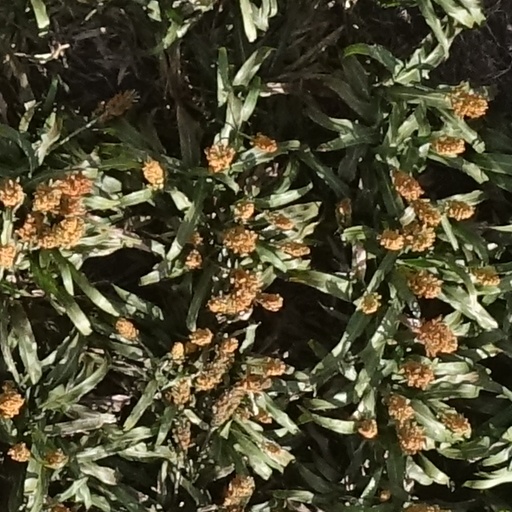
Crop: sorghum